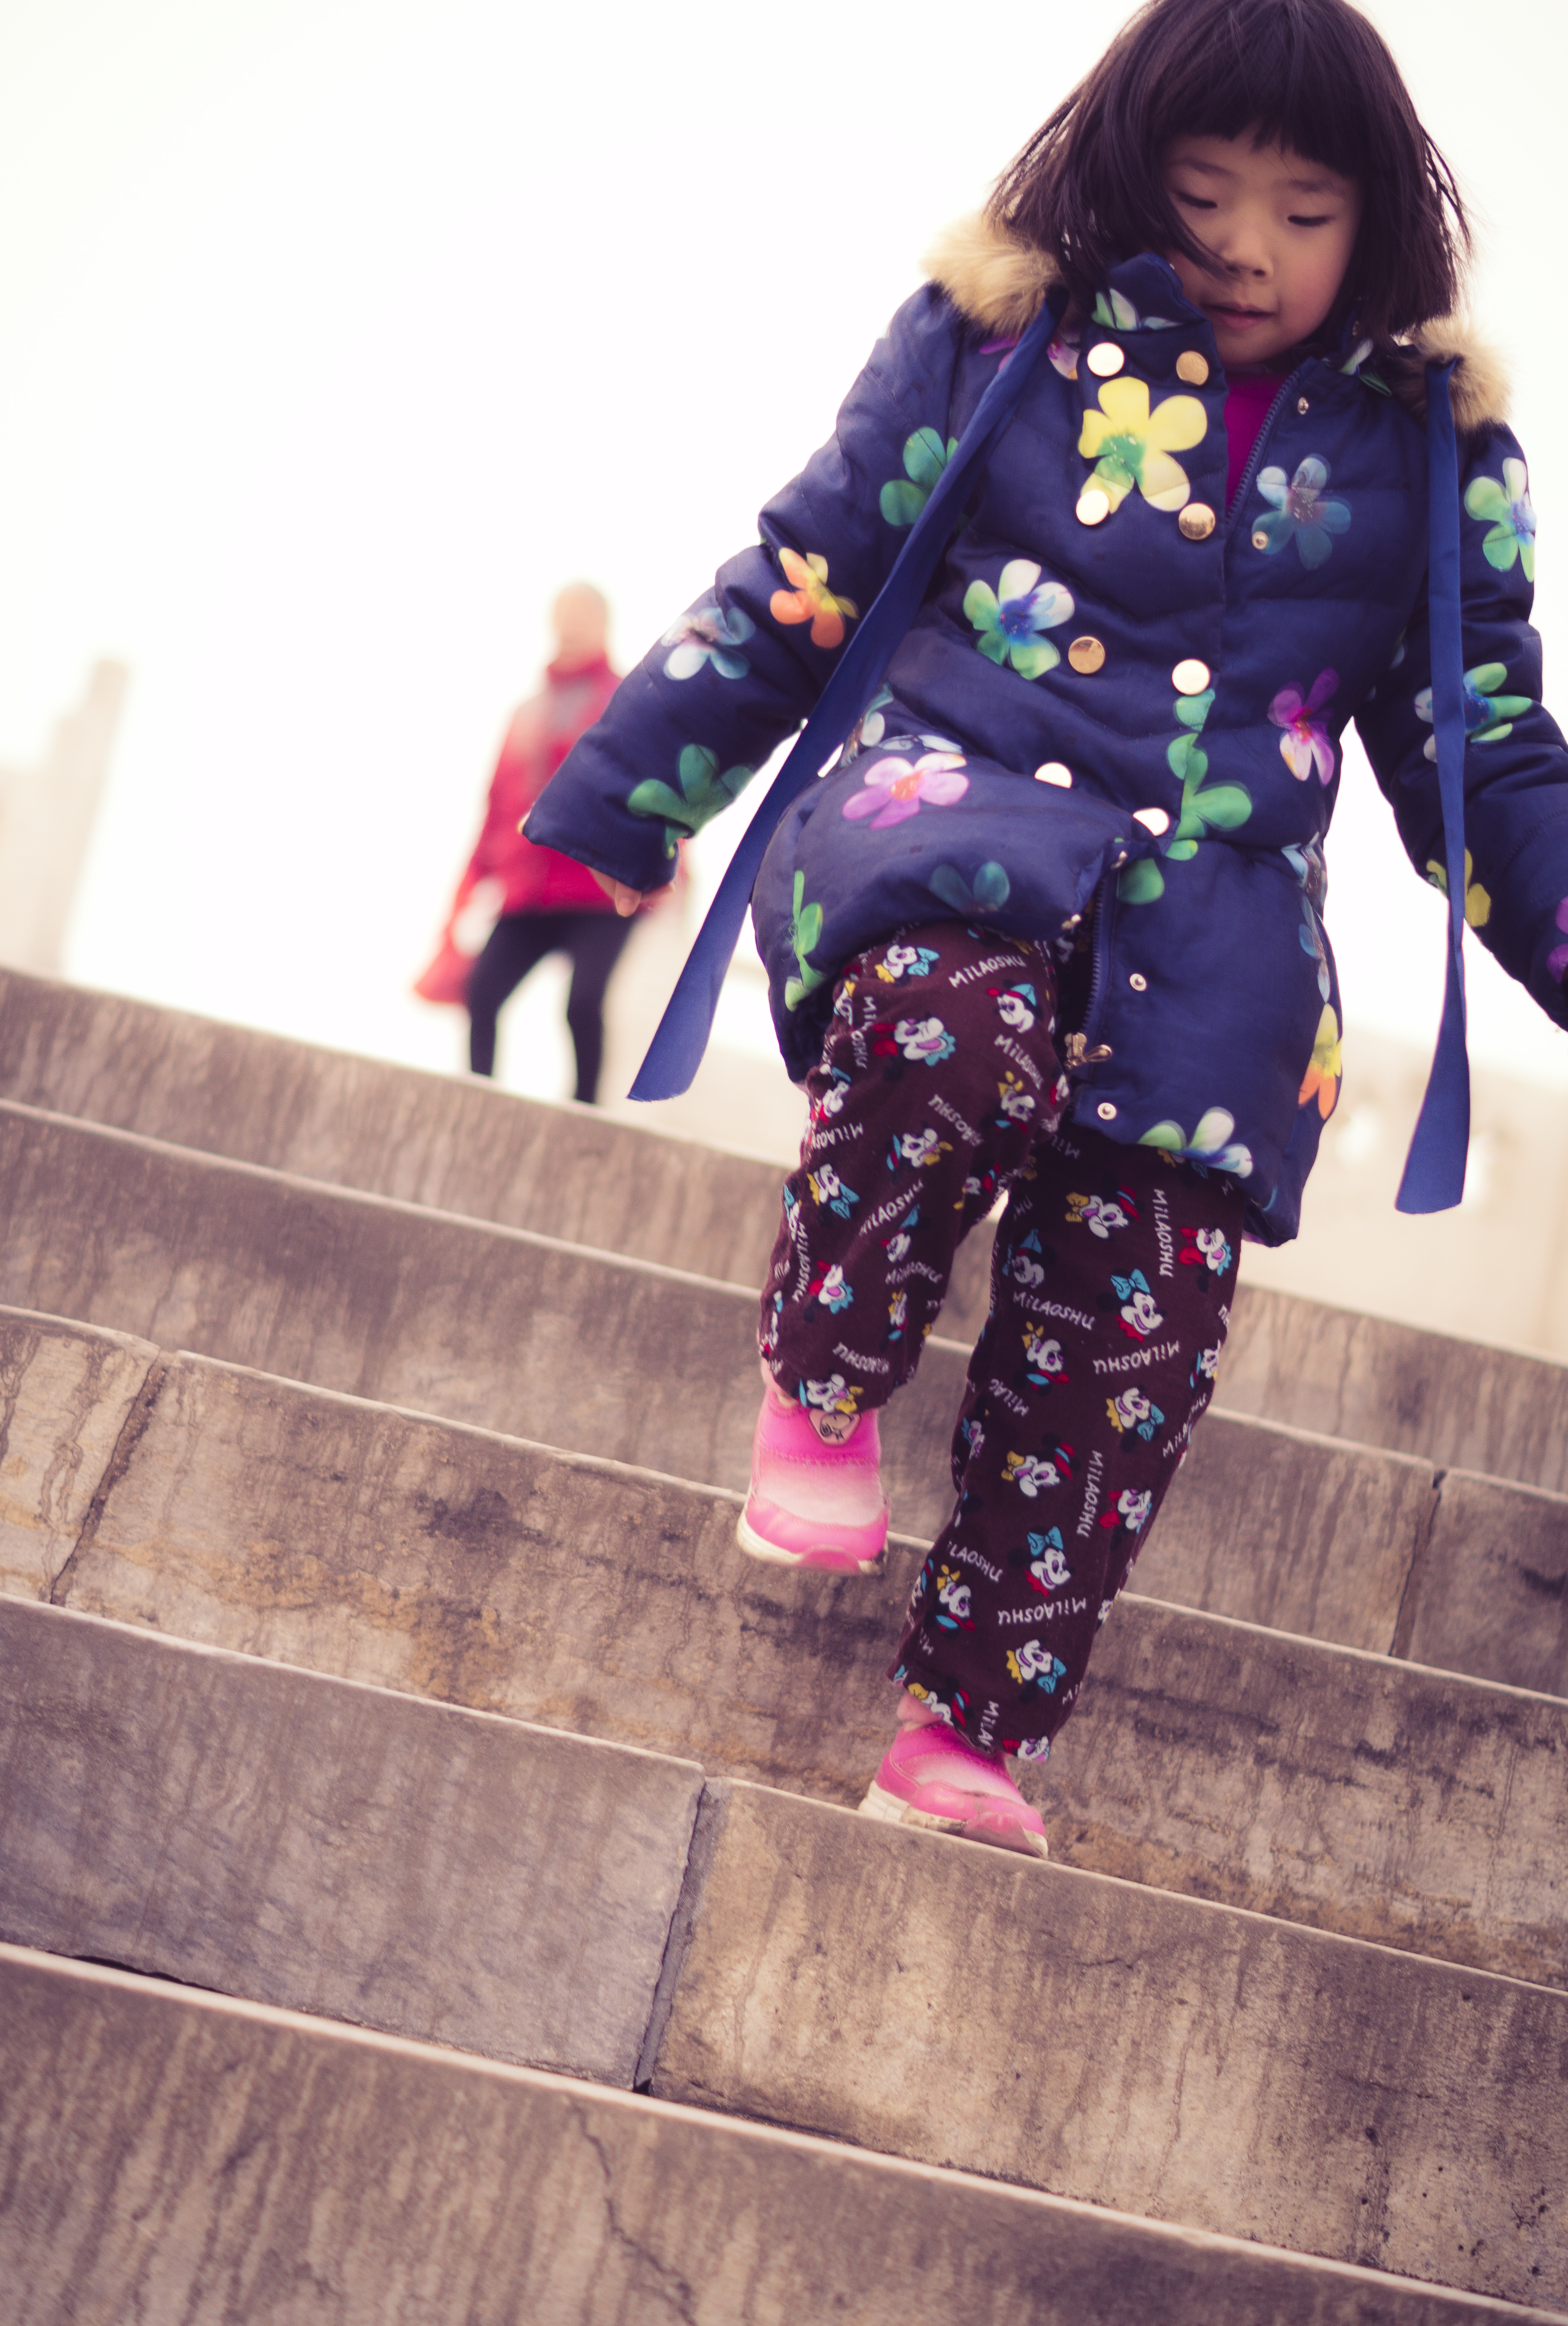
girl, street, photography, run, escape, city, cute, urban, steps, dslr, pattern, spring, chinese, heaven, color, human, fashion, freedom, clothing, pink, outerwear, textile, free, candid, art, dress, mother, design, temple, beijing, sony, fine, magenta, peking, costume, china, streetscene, alpha, away, sonystreetphotographer, 58, element, photo shoot